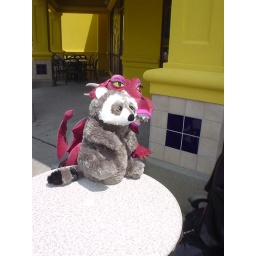
they later become a pillow and in the middle of the asile on the ride back home